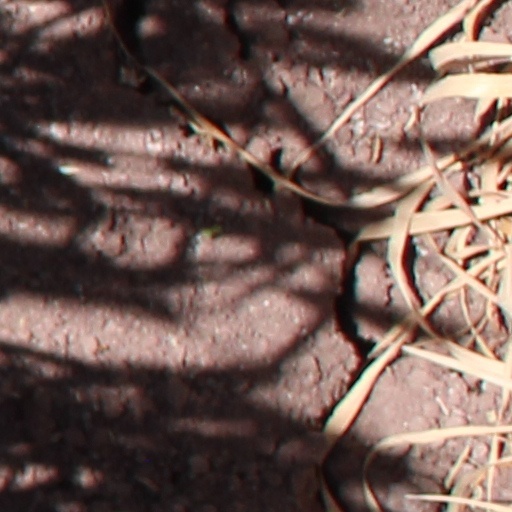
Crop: wheat